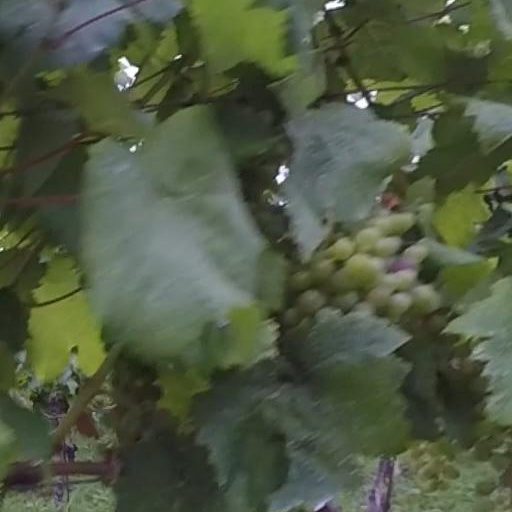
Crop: grape